Wellington Harbour Board Head Office and Bond Store

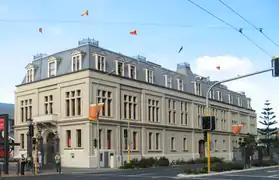

Wellington Harbour Board Head Office and Bond Store is a historic building on Jervois Quay in Wellington, New Zealand. The building currently houses the Wellington Museum.